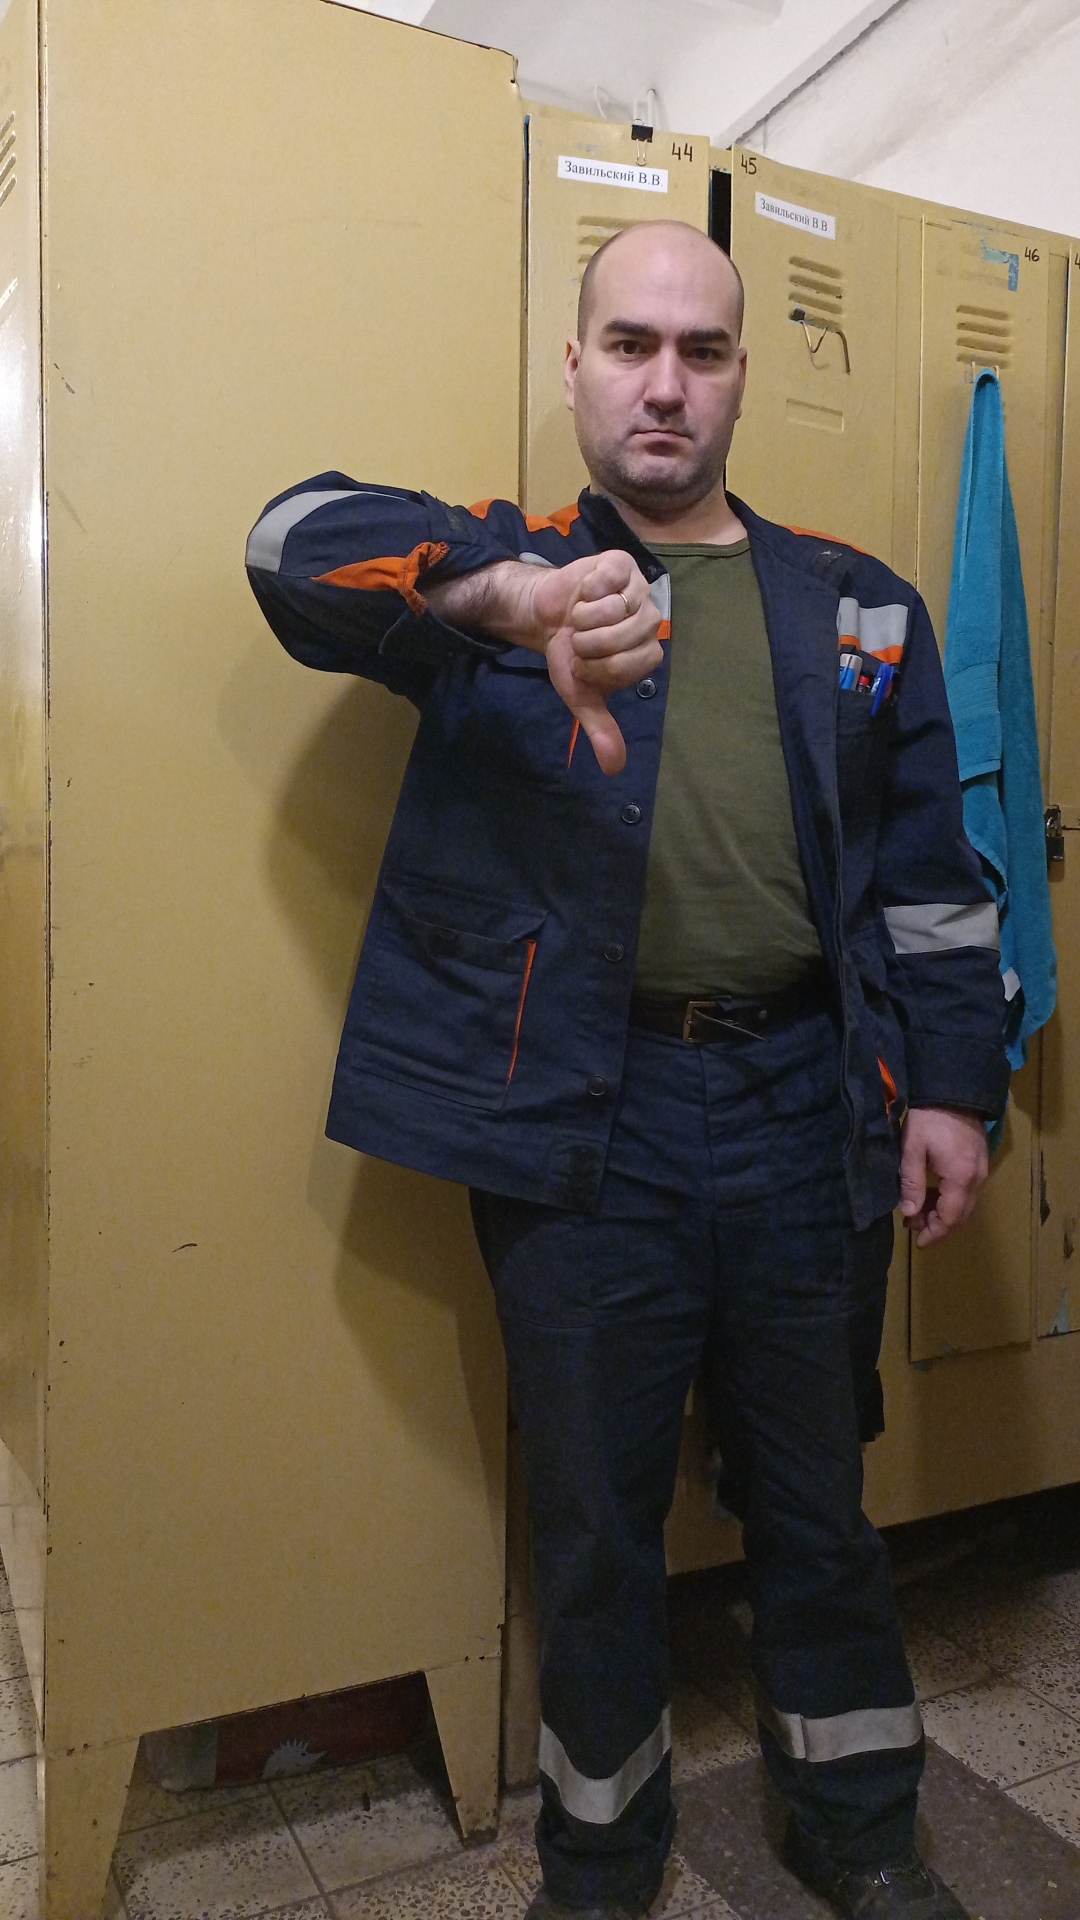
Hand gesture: dislike